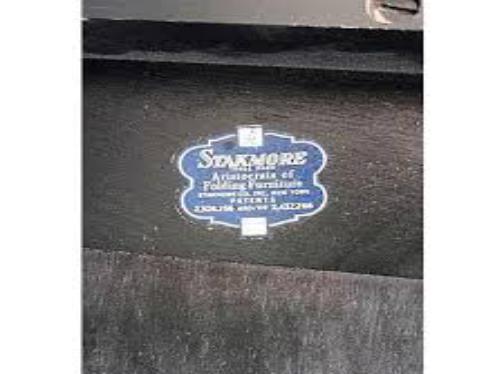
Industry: Necessities